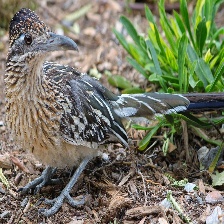
Species: ROADRUNNER
Scientific name: GEOCOCCYX